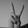
ASL letter: V